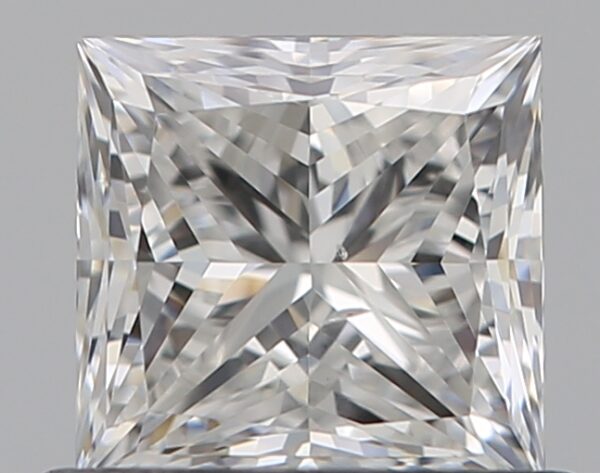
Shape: princess
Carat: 0.7
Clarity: SI1
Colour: G
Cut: EX
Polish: EX
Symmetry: VG
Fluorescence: N
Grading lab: GIA
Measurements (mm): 4.86 x 4.73 x 3.44